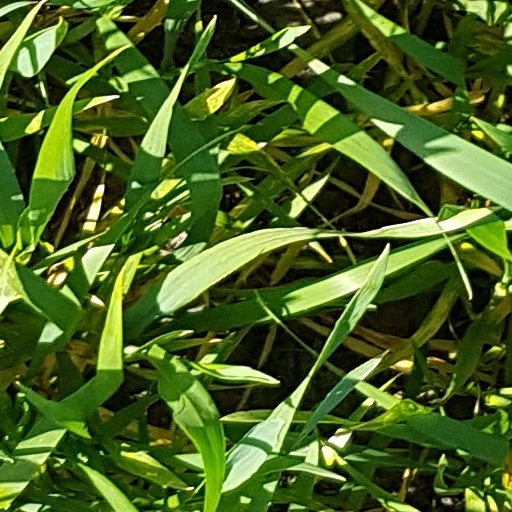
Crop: wheat